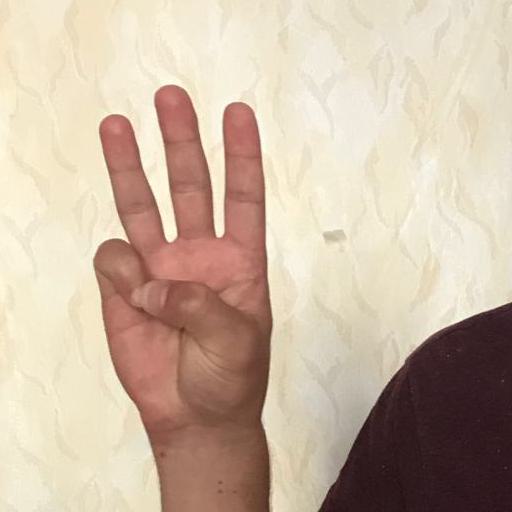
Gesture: three